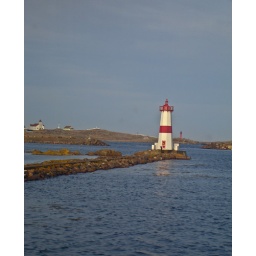
While I was in St.Pierre,France I spotted this nice lighthouse with Isle aux marin in the background.